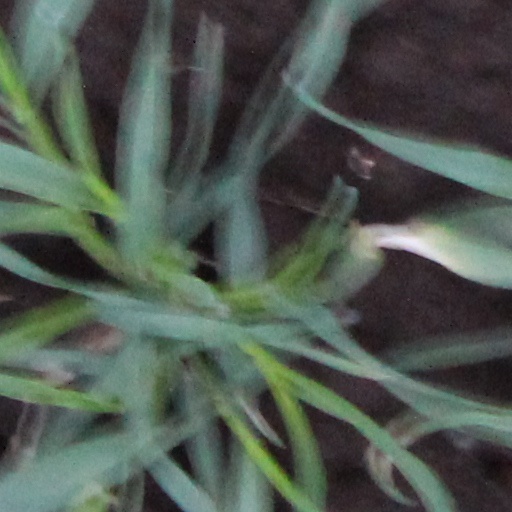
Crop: wheat